History of AEK Athens F.C.

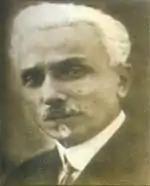
Konstantinos Spanoudis

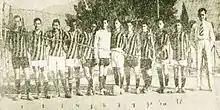
AEK's squad in 1924

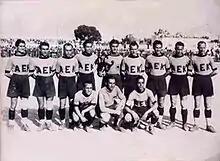
AEK's team in 1925

"Runner-up: Athens Championship: 3 (1925, 1927, 1929)"